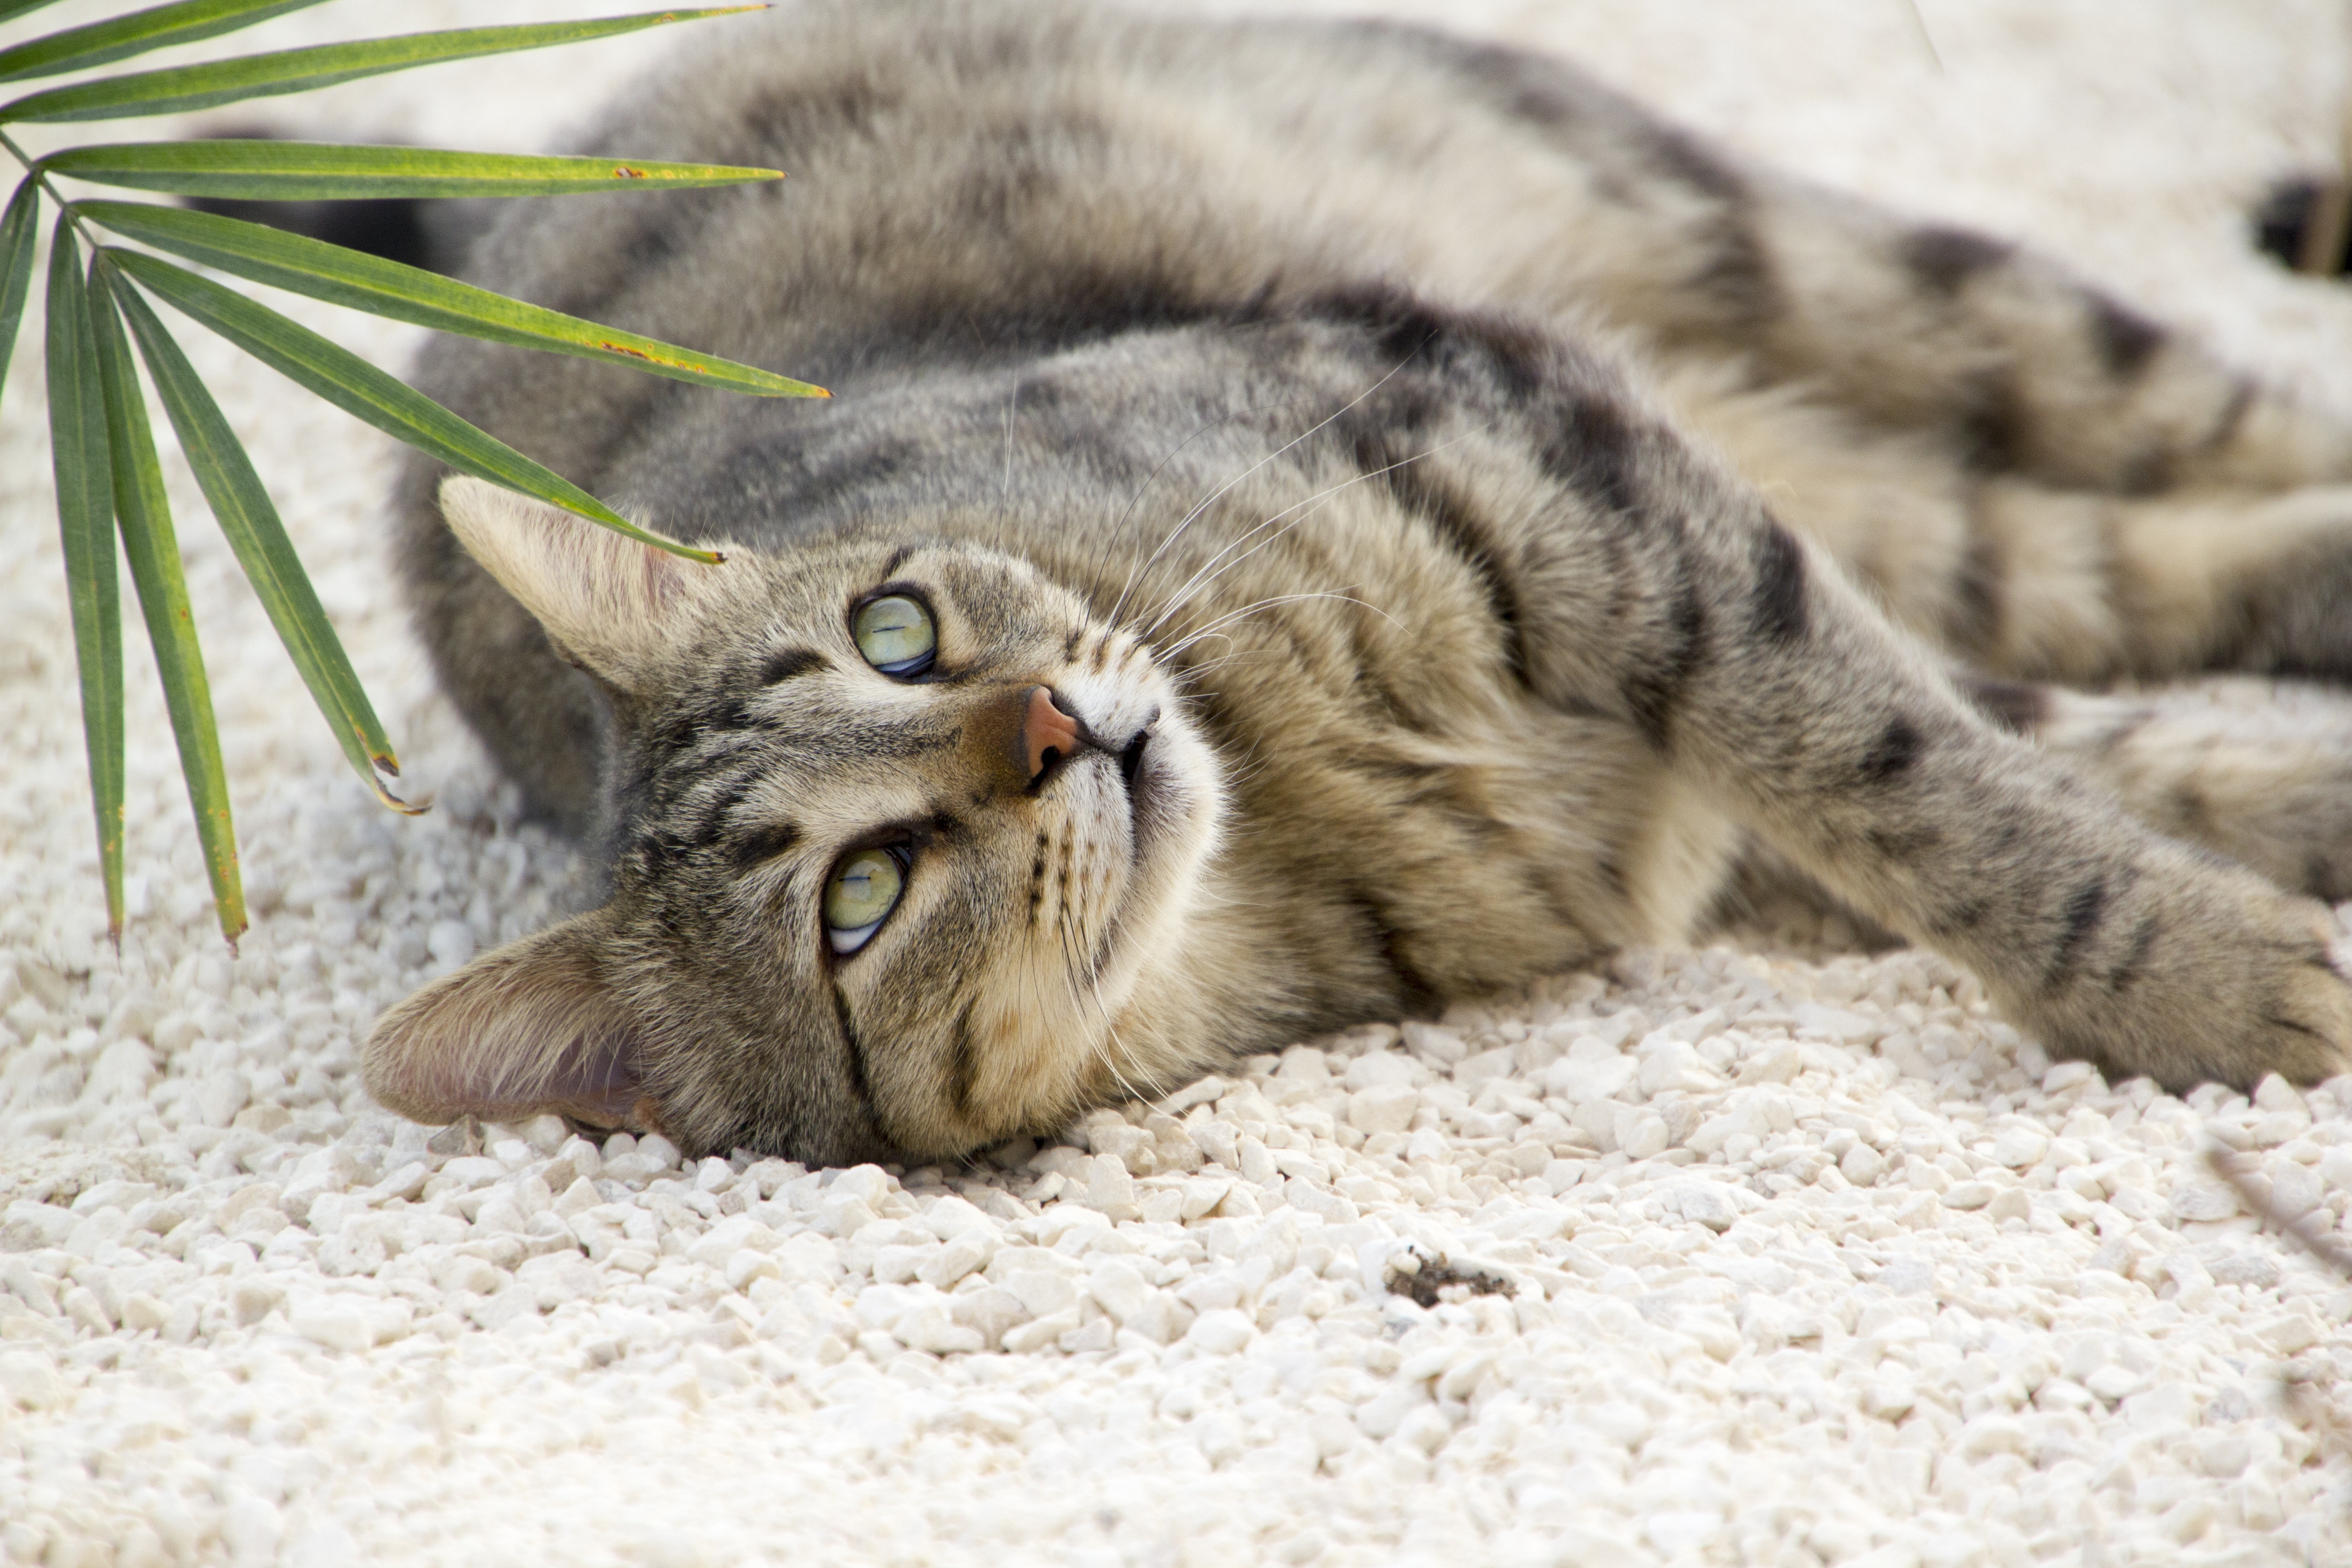
white, home, dog, animal, cute, love, pet, fur, portrait, young, kitten, cat, feline, mammal, two, black, together, fauna, eyes, whiskers, kitty, vertebrate, funny, domestic, adorable, bobcat, hugging, tabby cat, european shorthair, wild cat, small to medium sized cats, cat like mammal, pixie bob